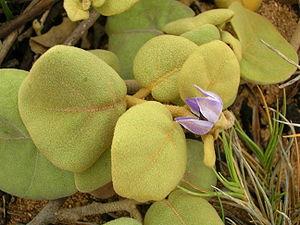
Avec environ 1400 espèces, le genre Solanum est le plus riche en espèces de la famille des Solanaceae et l'un des plus grands des angiospermes.